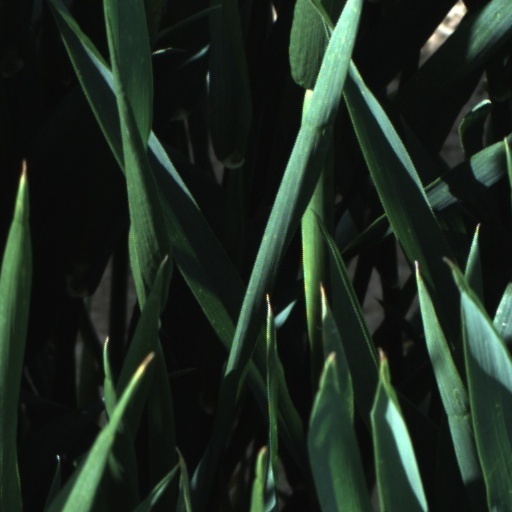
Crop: wheat